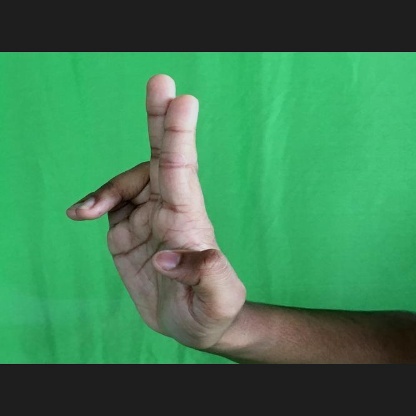
Mudra: Ardhapathaka